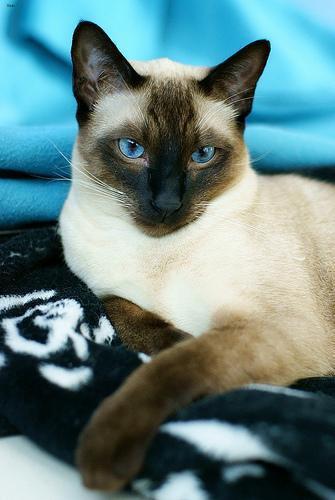
Siamese